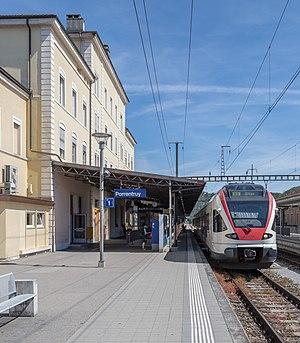
Gare de Porrentruy